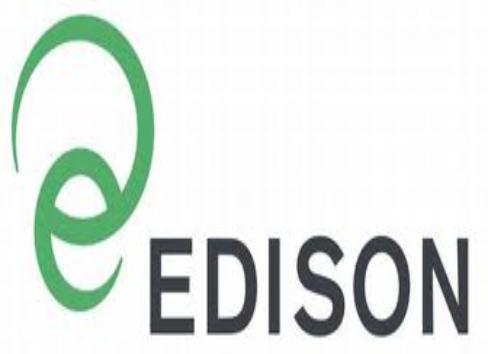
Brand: Edison
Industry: Others